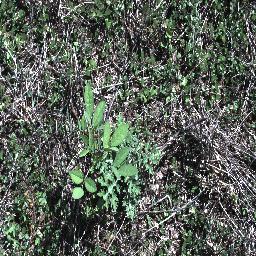
Label: parthenium